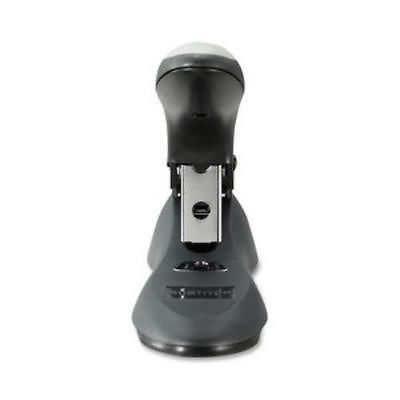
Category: stapler